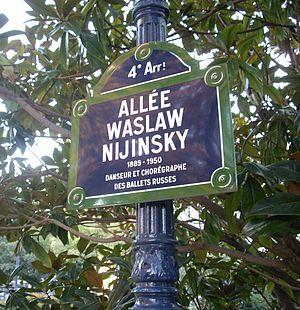
Allée Waslaw Nijinsky, square de la tour Saint-Jacques, Paris 4e. «
L'allée Nijinski, également appelée allée Waslaw-Nijinski, est une voie située dans le quartier Saint-Merri du 4ᵉ arrondissement de Paris, en France. Elle est entièrement située dans le square de la tour Saint-Jacques.